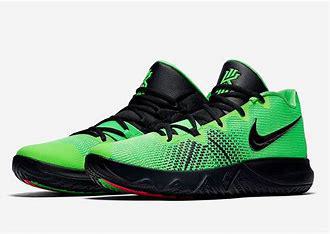
Brand: Nike
Model: Kyrie Flytrap 4